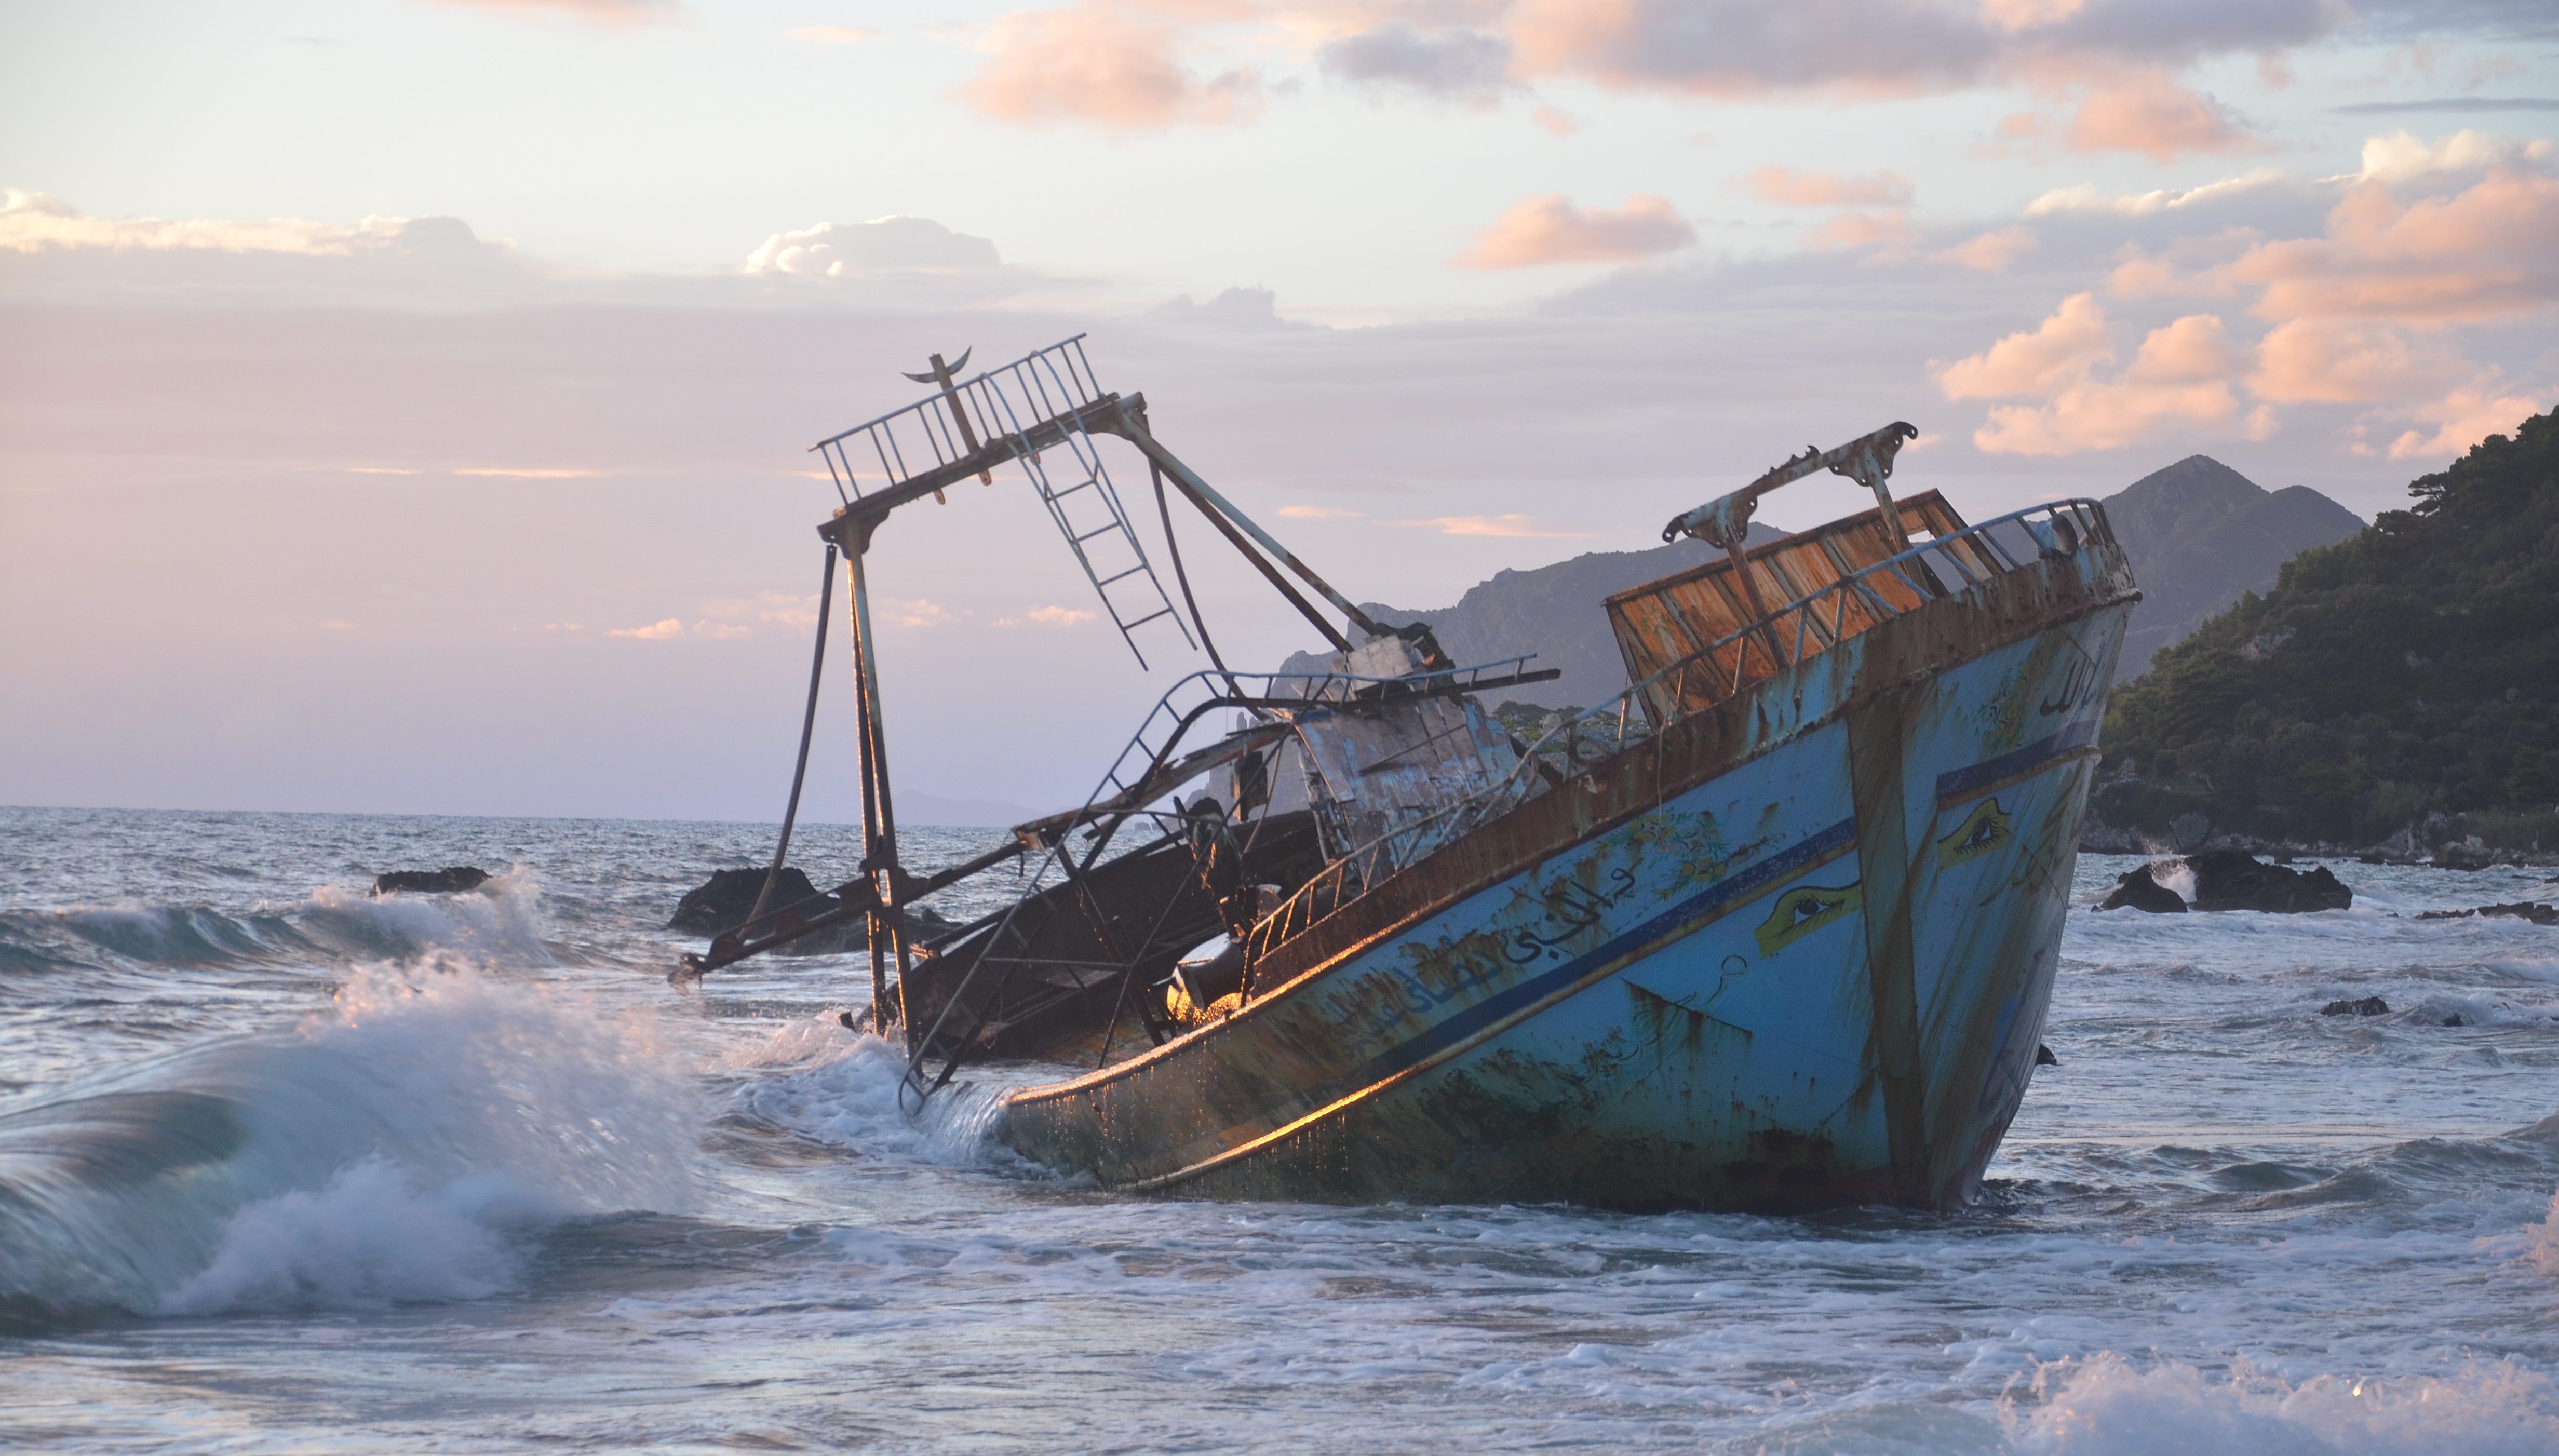
sea, coast, water, ocean, boat, shore, wave, river, ship, europe, vehicle, broken, bay, rusty, greece, wreck, watercraft, rotten, shipwreck, sunken, fishing vessel, wind wave